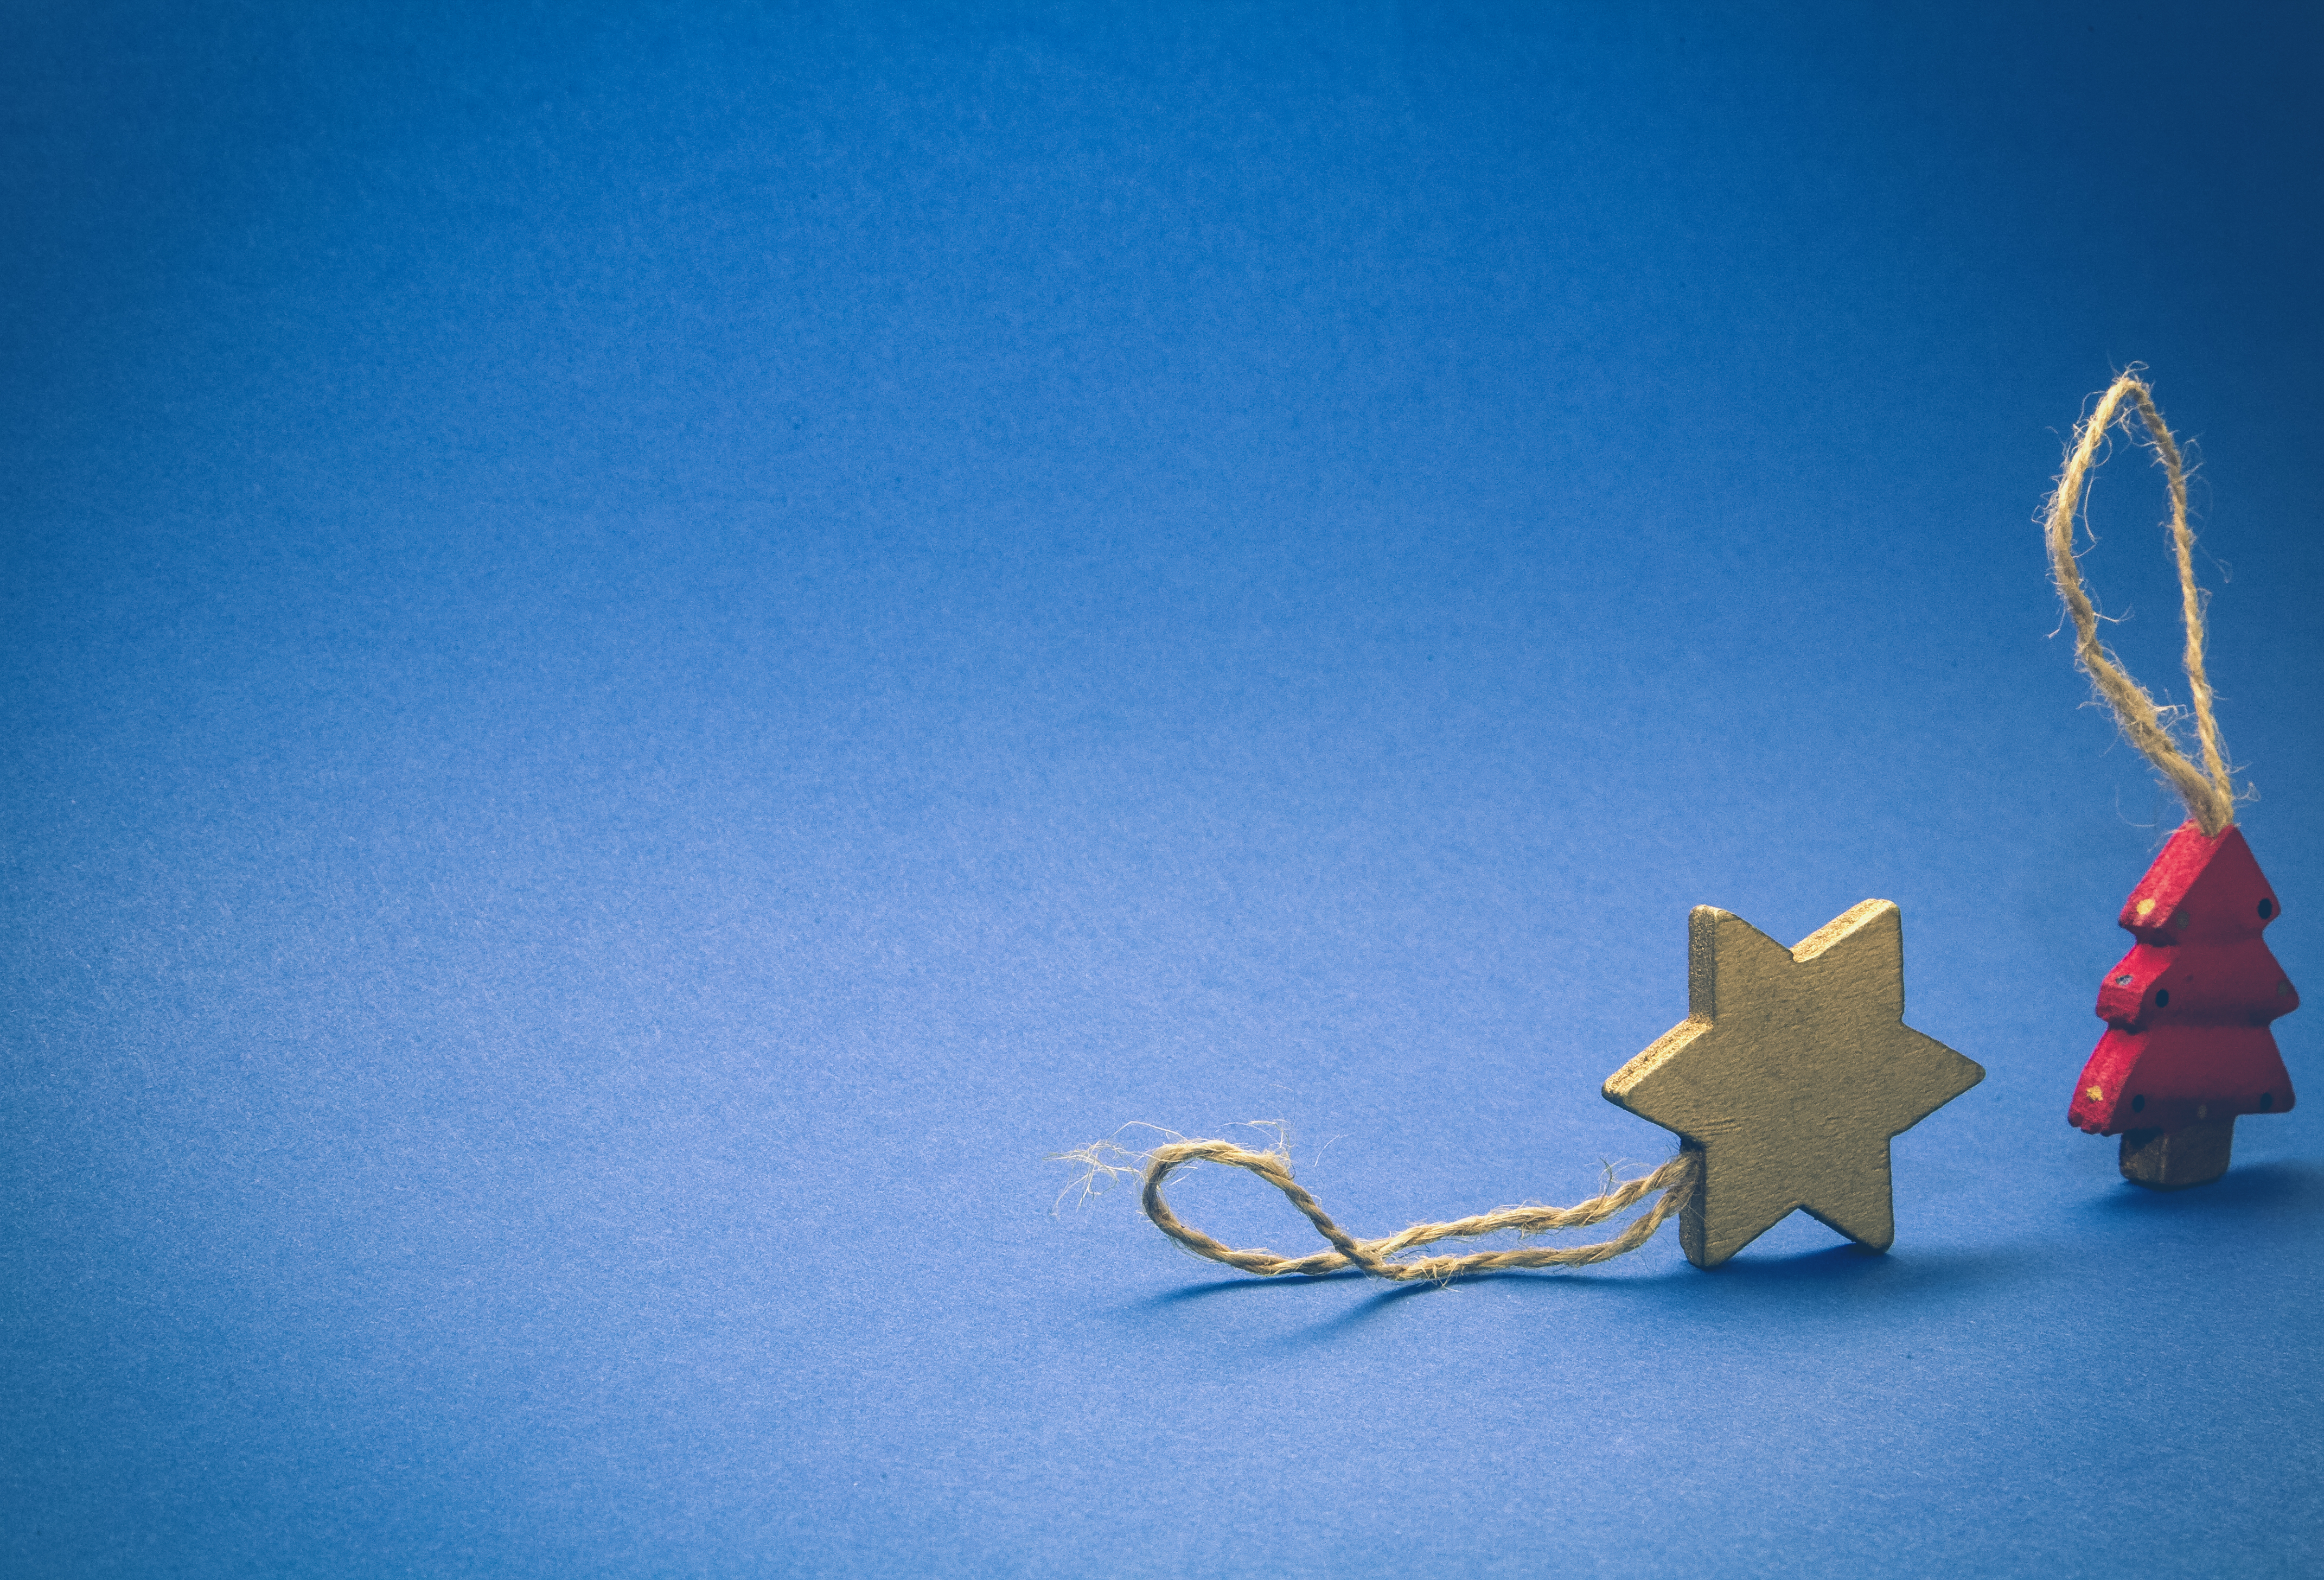
tree, light, star, texture, love, decoration, pattern, red, symbol, color, holiday, brown, blue, christmas, toy, ornament, holidays, tradition, xmas, shape, decorate, blue background, computer wallpaper, public domain images